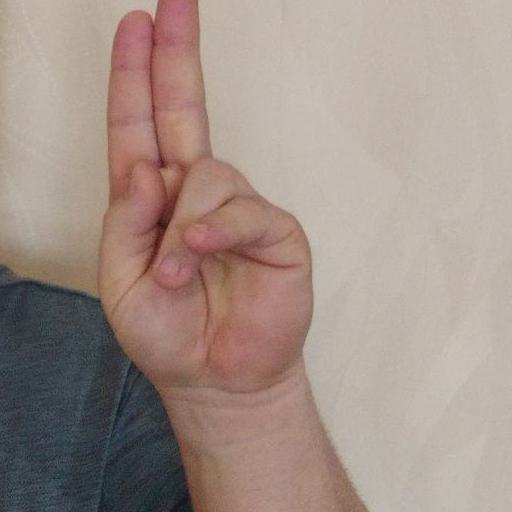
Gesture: two_up